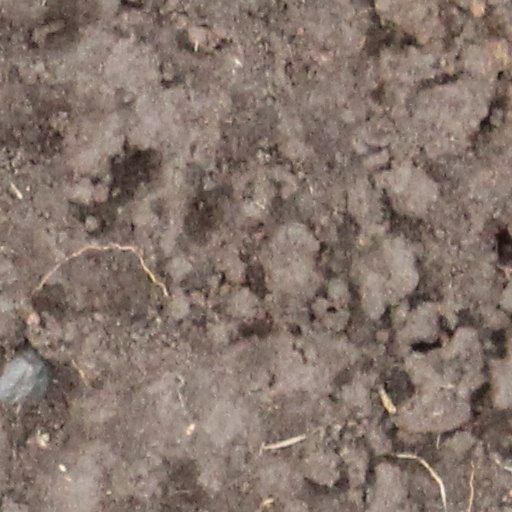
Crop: wheat